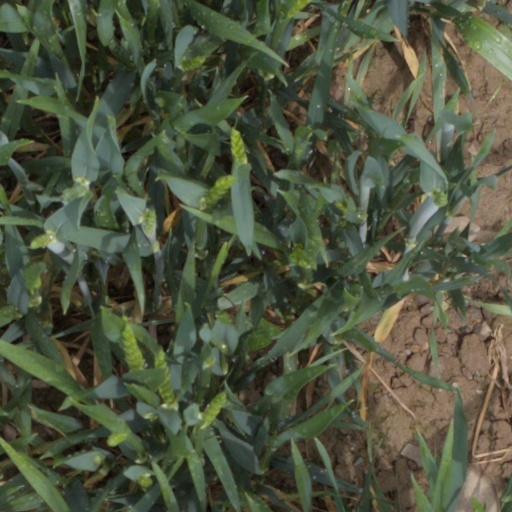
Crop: wheat